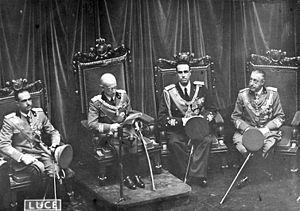
La Chambre des Faisceaux et des Corporations, était un organe législatif du royaume d'Italie sous la période fasciste, de 1939 à 1943. Il avait pour but de remplacer durant cette période la Chambre des députés.